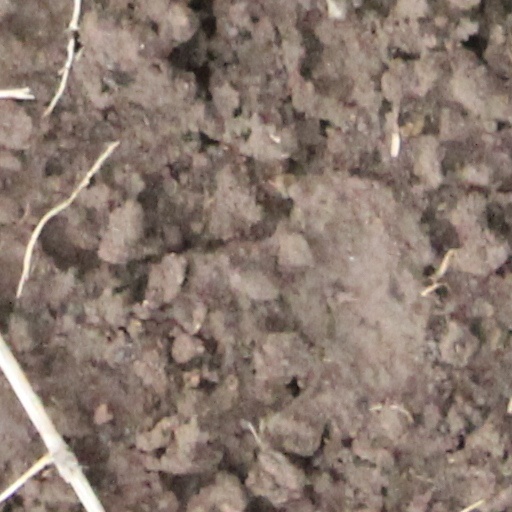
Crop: wheat